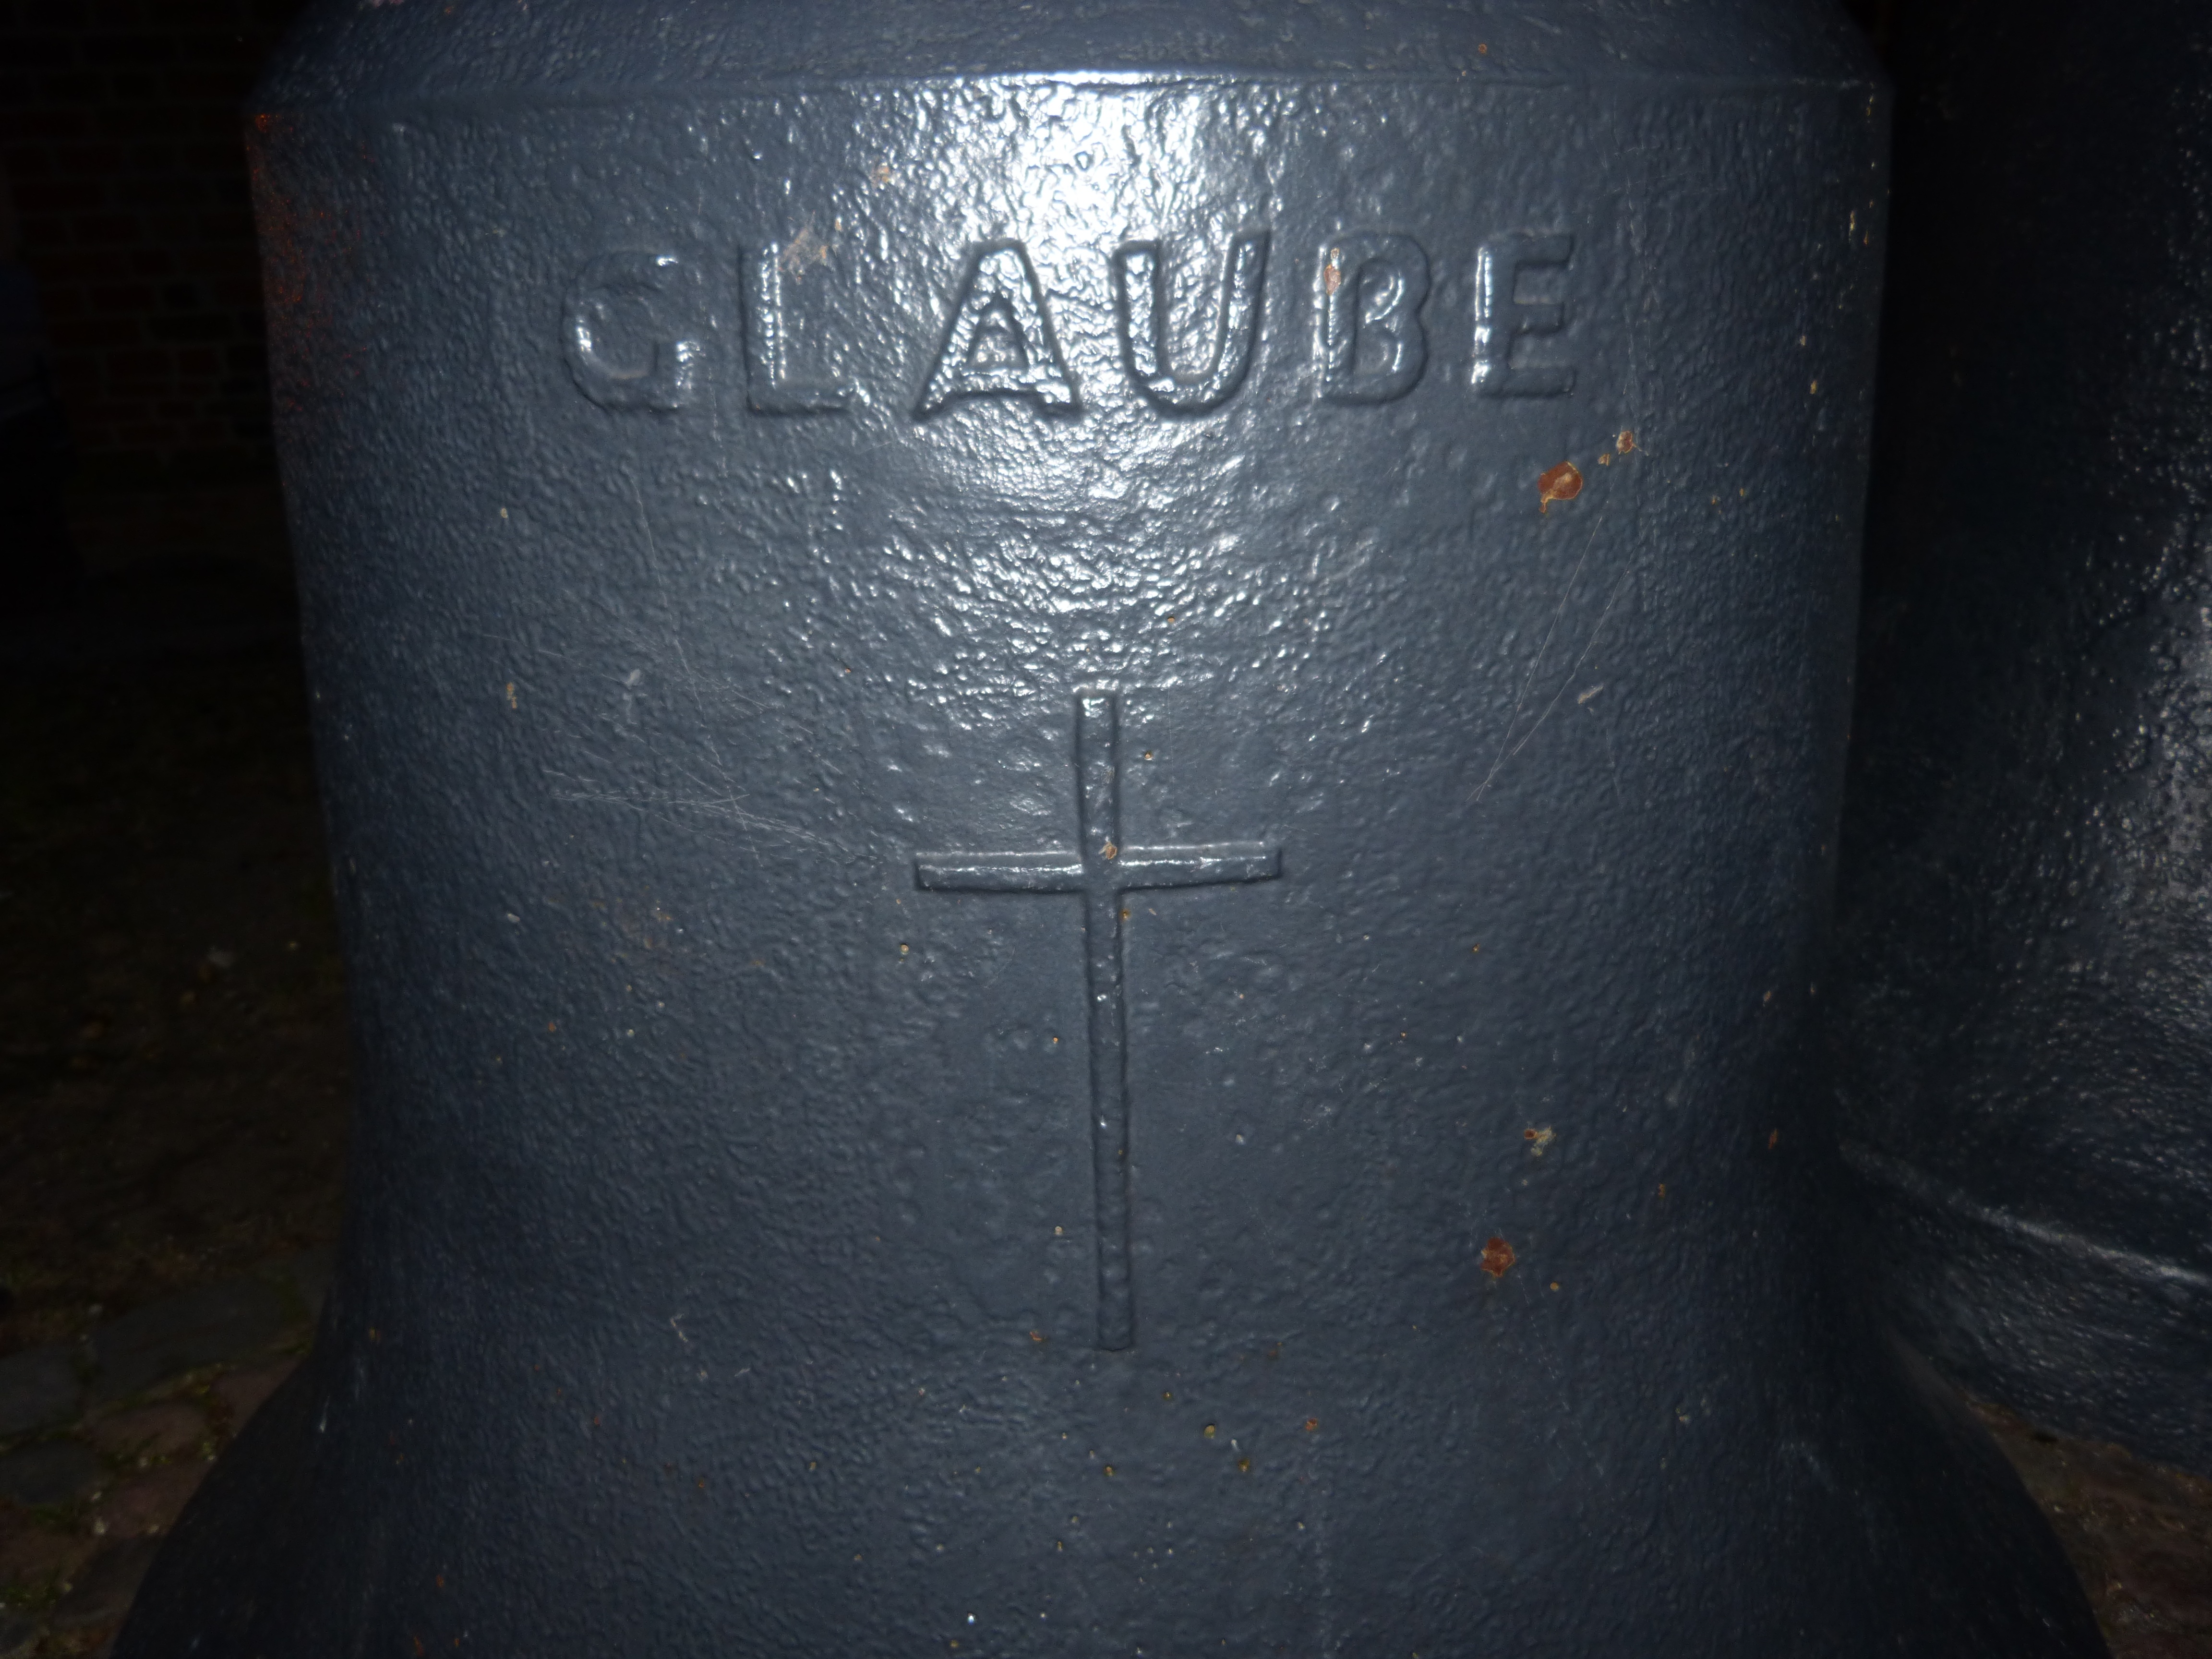
bell, religion, blue, church, cross, faith, footwear, man made object